Preston Park, Brighton

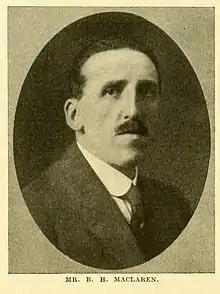
Captain Bertie Hubbard MacLaren conceived the idea of the rock garden

It is one of Brighton's largest parks, with of lawns, formal borders and rose gardens, bowling greens, tennis courts and a small pond. It was bought in 1883 by Brighton Corporation (then Brighton's local council) from Mr William Bennett-Stanford who owned the Preston Manor estate and had begun to develop the park as enclosed pleasure grounds. The costs of the purchase (£50,000) and initial layout (£22,868) were funded with a bequest of £70,000 from a local bookmaker, William Edmund Davies in 1879. The park was formally declared open on 8 November 1884.